Seiji Osaka

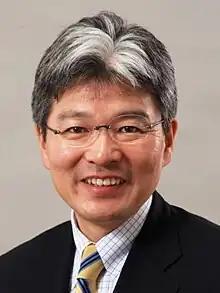
Official portrait, 2011

is a Japanese politician of the Constitutional Democratic Party of Japan (CDP), a member of the House of Representatives in the Diet (national legislature).